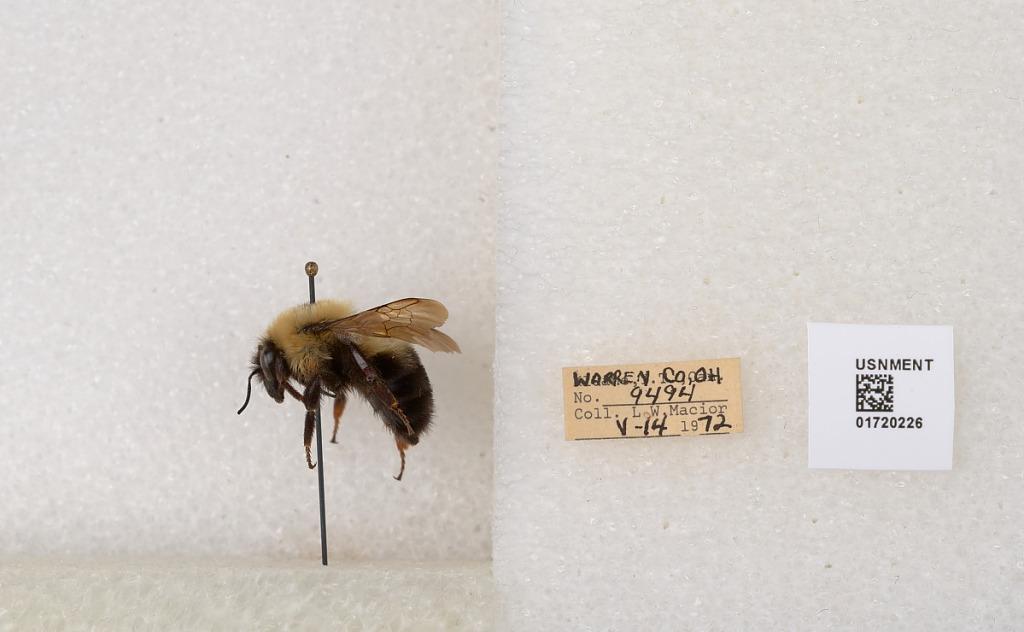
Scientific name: Bombus bimaculatus Cresson
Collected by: L. Macior
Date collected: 1972-5-14
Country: United States
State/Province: Ohio
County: Warren
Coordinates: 39.4276, -84.1668